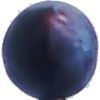
Label: Plum 3